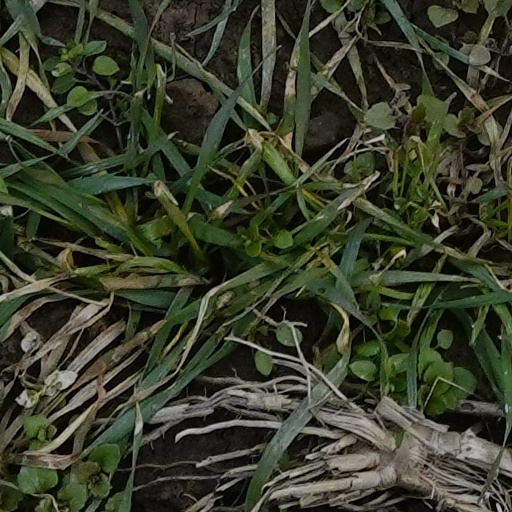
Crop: wheat